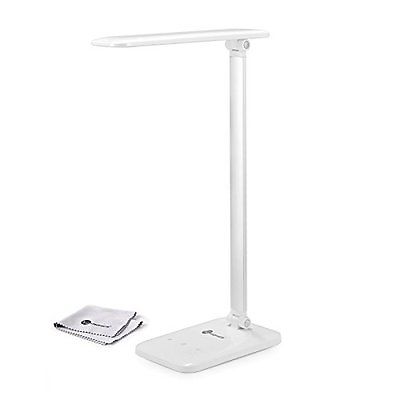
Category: lamp